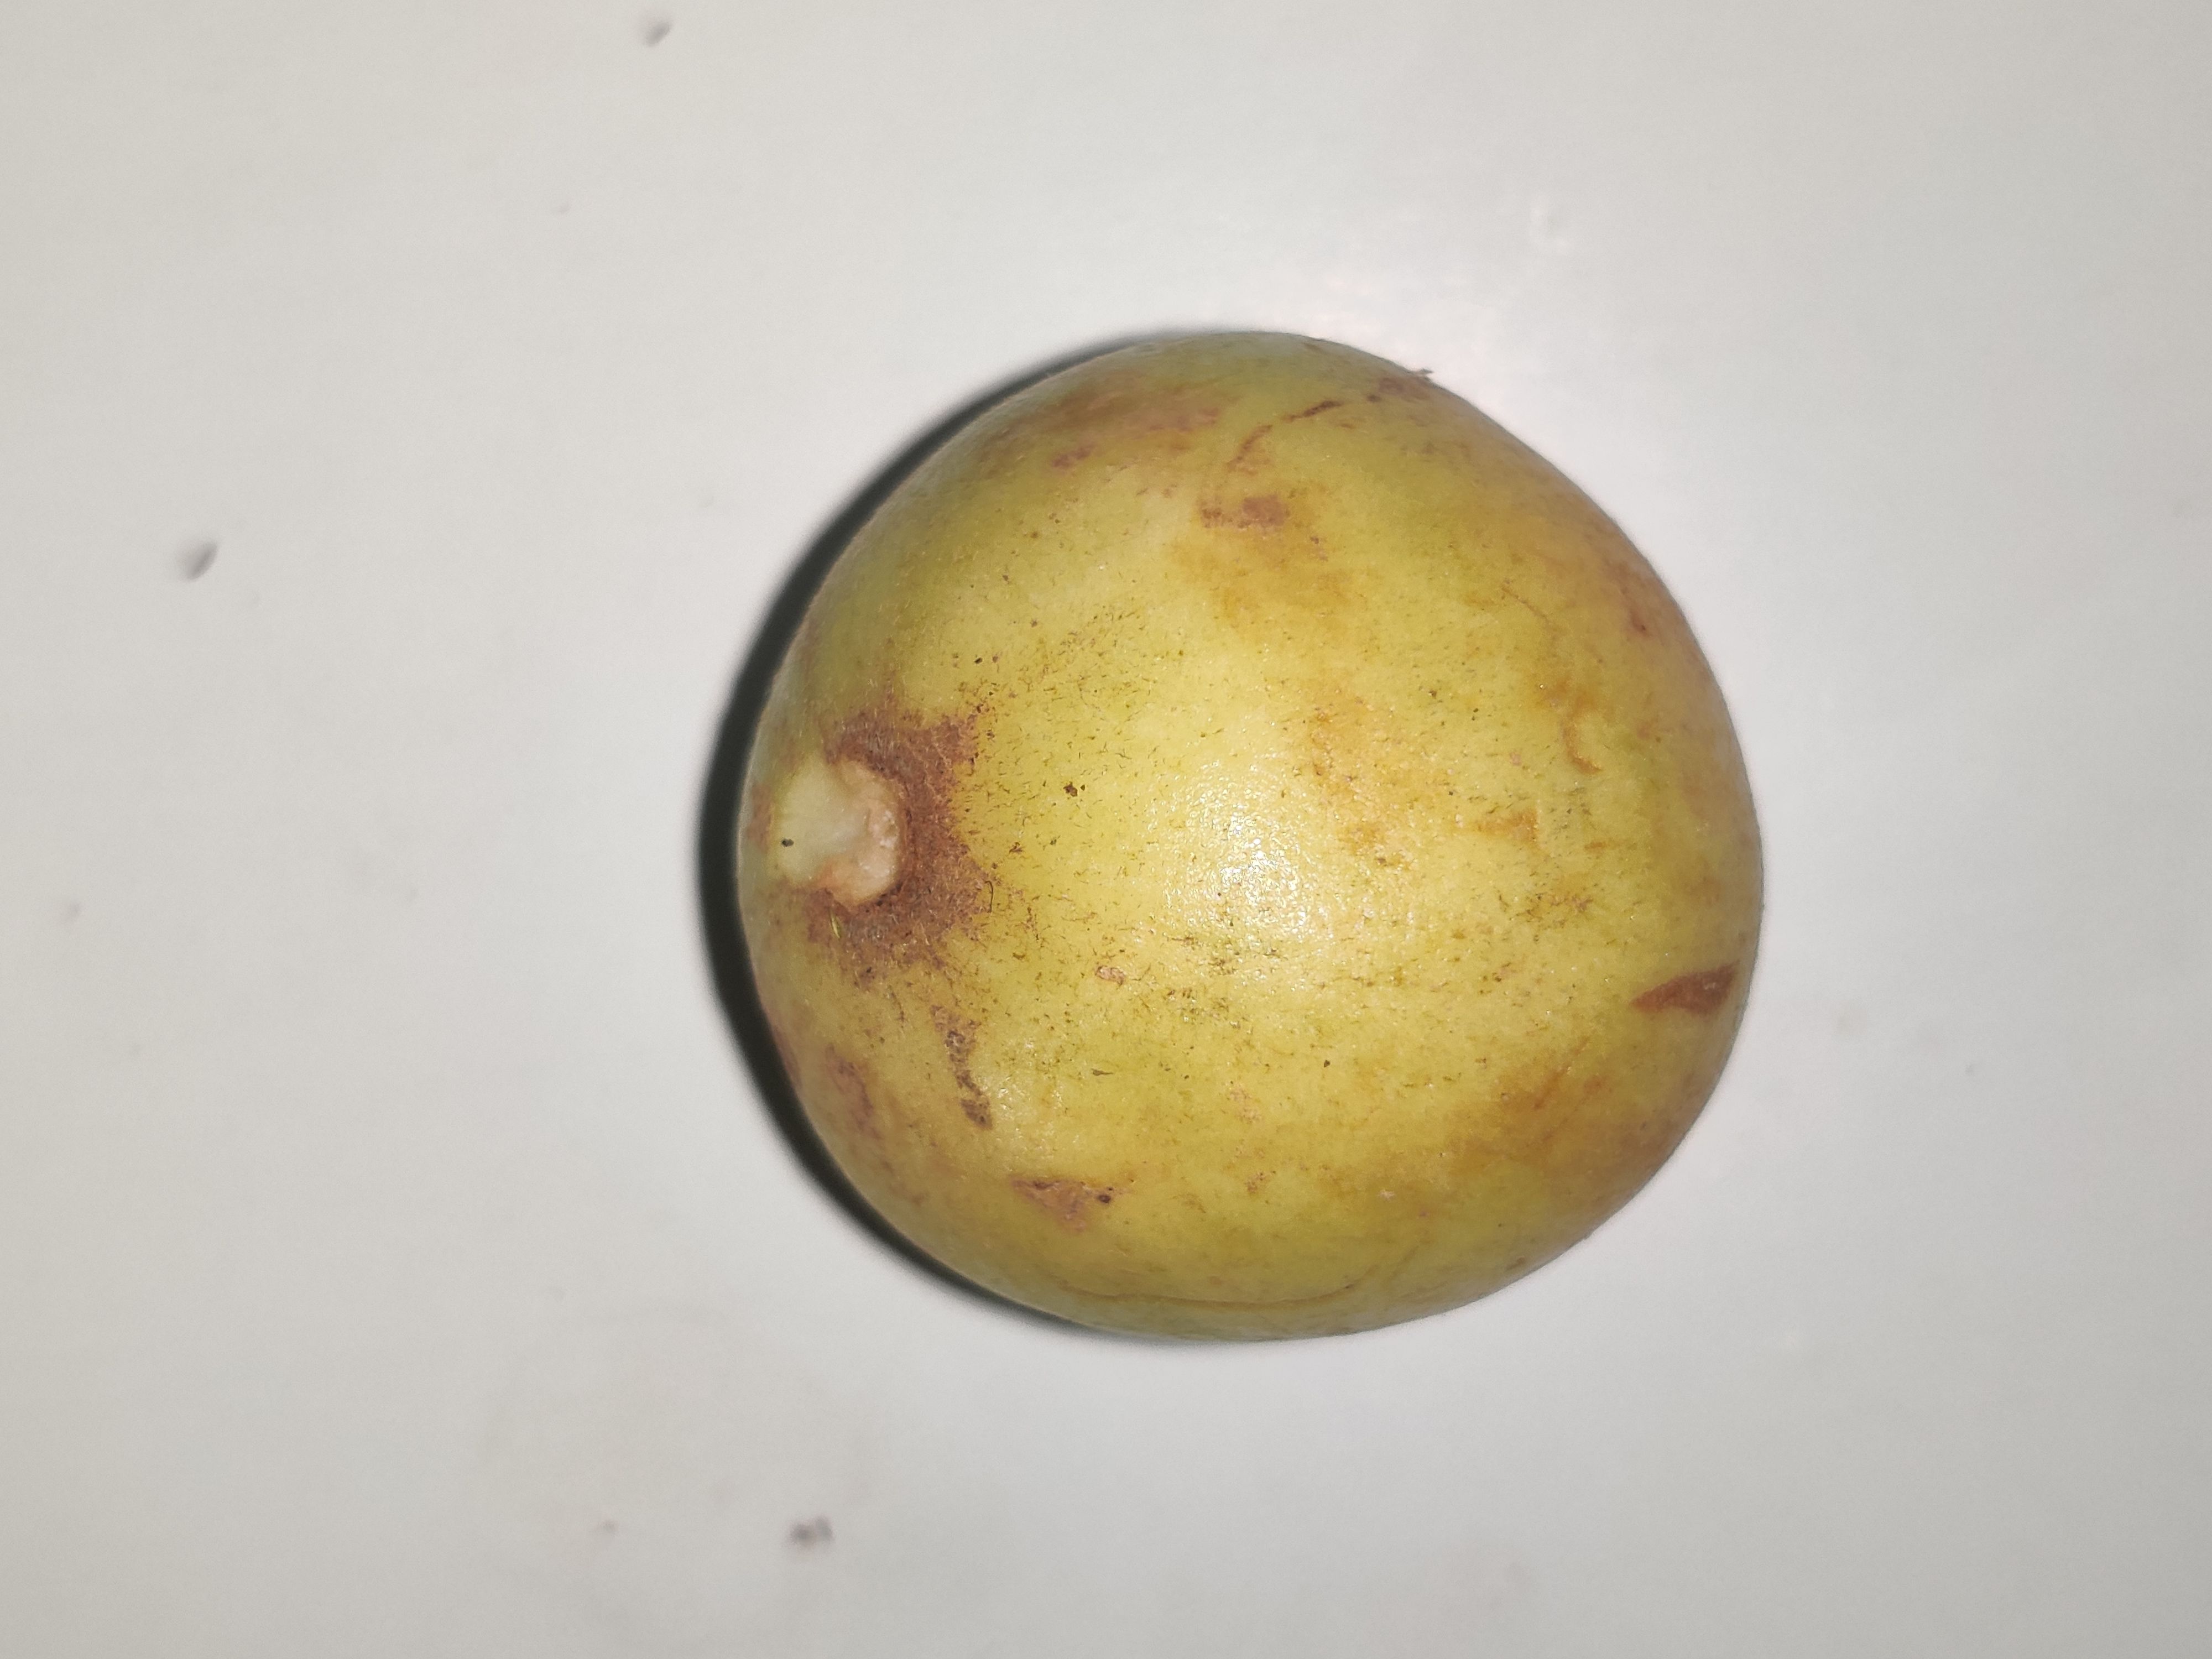
Fruit: burmese-grape
Grade: 1st-grade